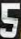
Number: 5